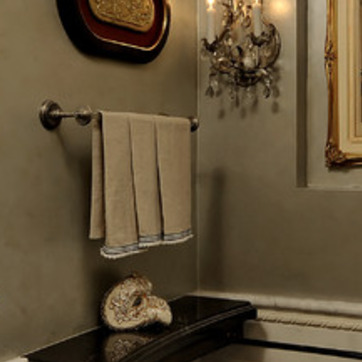
Material: fabric